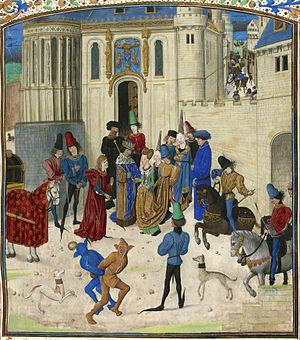
Entrée d'Isabeau de Bavière à Paris, le 22 août 1389, Jean Froissart, Chroniques, Belgique (Bruges), fin XVe siècle Paris, BnF, département des Manuscrits, Français 2646, fol.6.
L'hôtel Barbette a été bâti vers 1300 par Etienne Barbette, prévôt des marchands de Paris dans le quartier du Marais à Paris sur un terrain de famille, la Courtille Barbette. Une propriété qui occupait approximativement un quadrilatère formé par les actuelles rues Vieille-du-Temple, des Francs-Bourgeois, Payenne et du Parc-Royal, dans l'actuel 3ᵉ arrondissement de Paris.